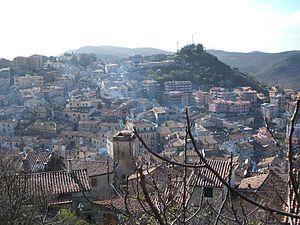
Tolfa est une commune italienne de la ville métropolitaine de Rome Capitale dans la région Latium en Italie.